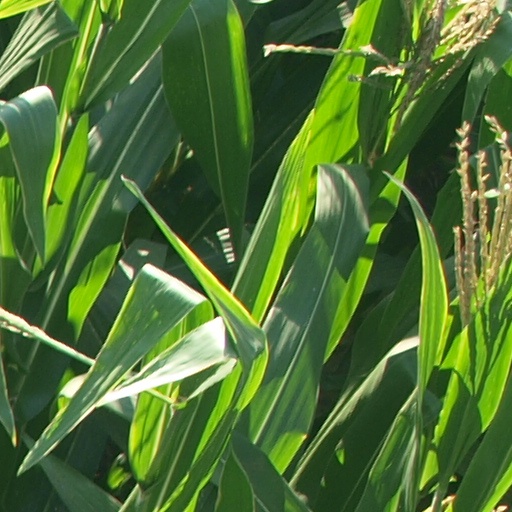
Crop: maize; corn